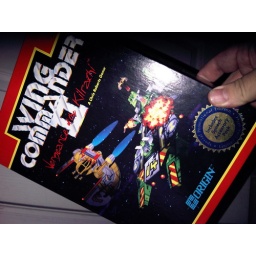
Found in a box at parents house